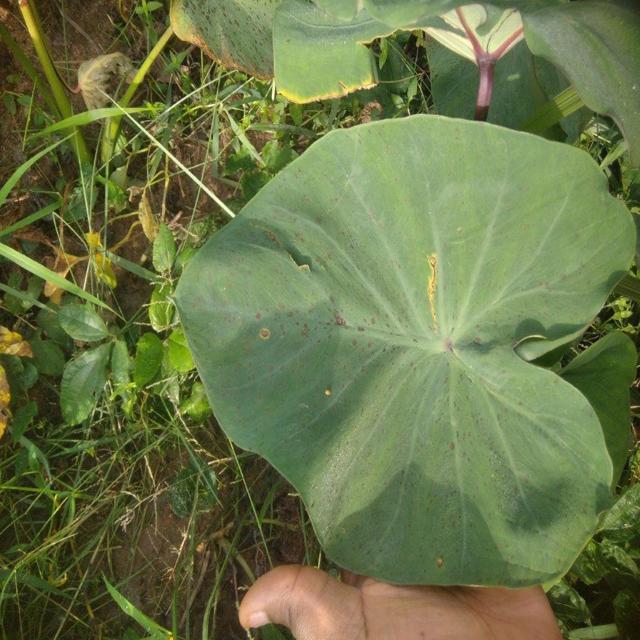
Label: Early_Blight